Edwardine Ordinals

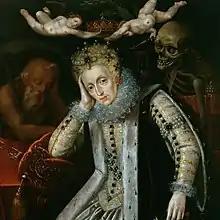
Elizabeth I was required to strike a "via media" between Reformation and Catholic impulses.

Resistance to the first ordinal was not exclusive to the Catholic party. John Hooper was nominated to become the Bishop of Gloucester on Easter 1550, but refused to be consecrated in accordance to the vestments–a surplice and rochet–which were prescribed by the 1550 ordinal. He further rejected an oath within the ordinal which made reference to the saints having publicly pronounced as much on 5 March in a sermon on "Jonas". At the urging of Cranmer and Ridley–and following internment at Fleet Prison–Hooper acceded to being consecrated and became a bishop in a legal ceremony on 8 March 1551.